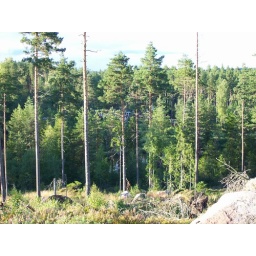
land around the lake and water mill and around the house